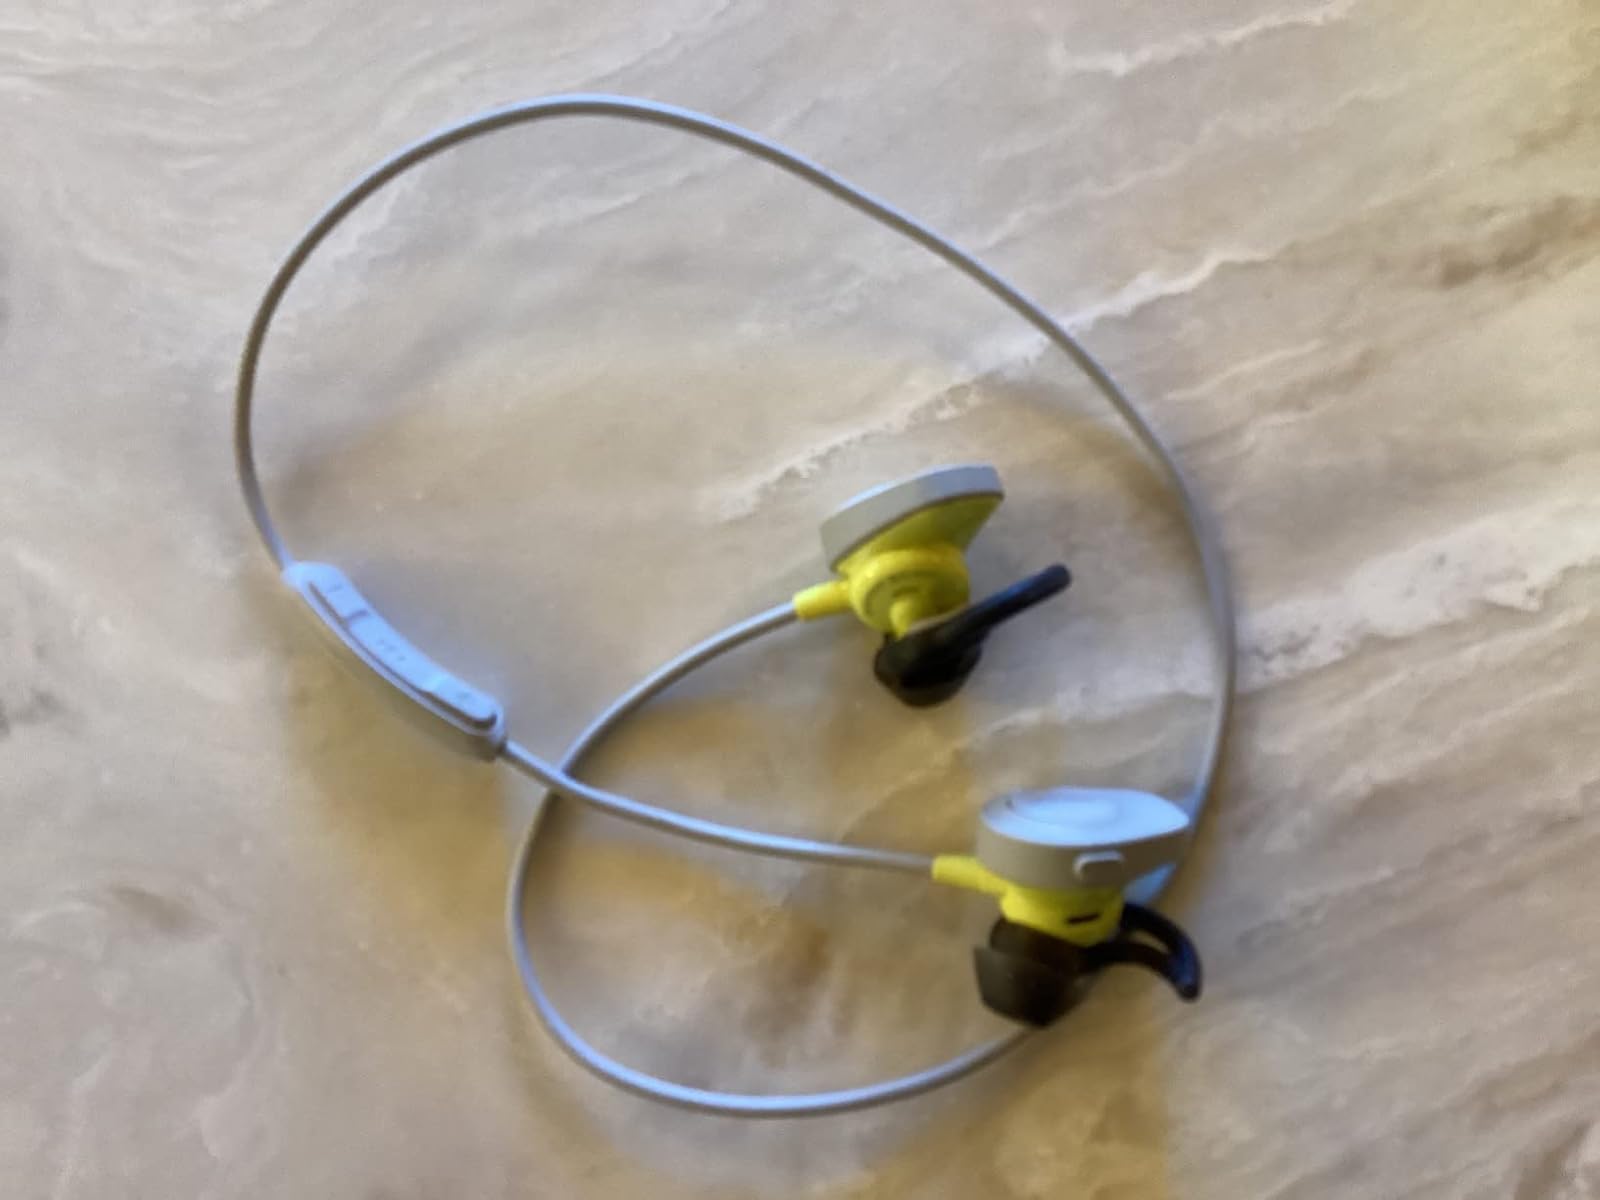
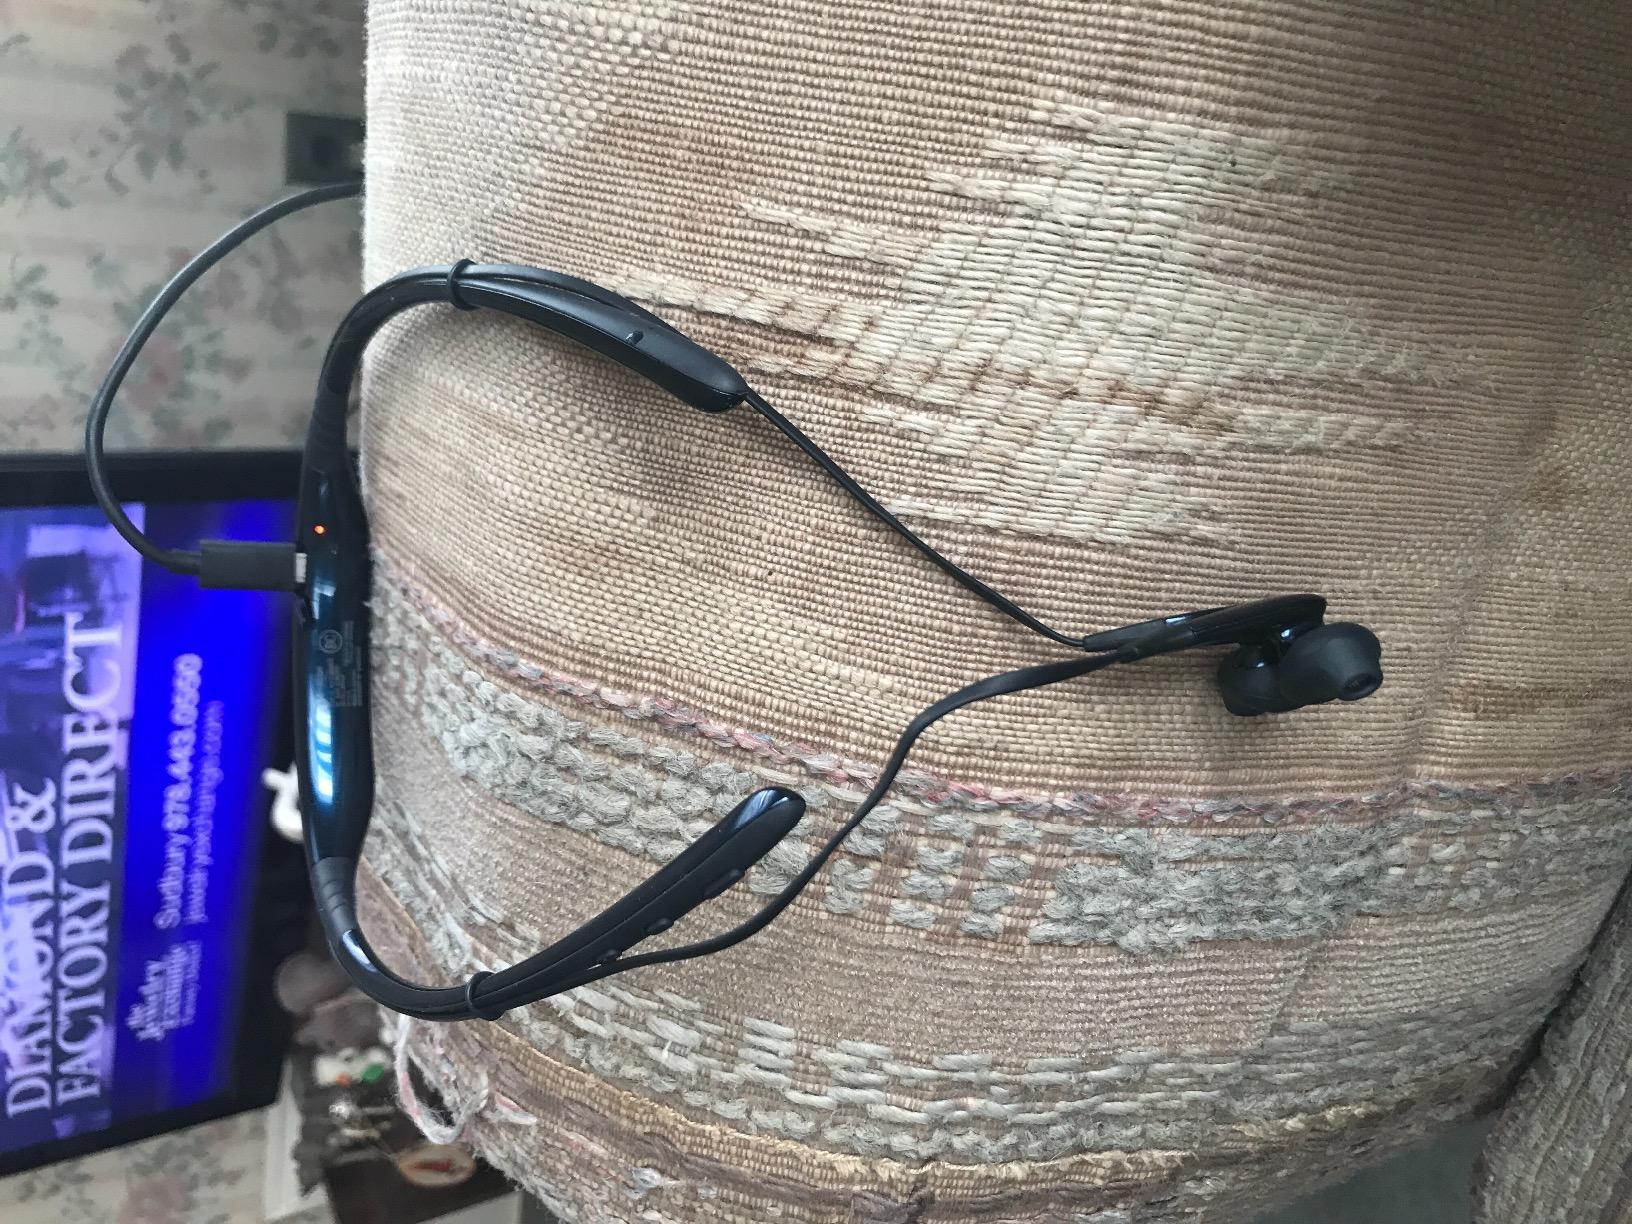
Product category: headphones
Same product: no